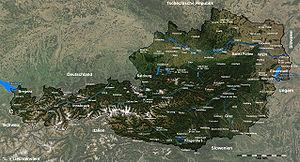
Voici une liste de points extrêmes de l'Autriche.
L'Autriche est un pays enclavé au cœur des Alpes, possédant des frontières avec huit pays : la Suisse et le Liechtenstein à l’ouest, l’Italie et la Slovénie au sud, la Hongrie et la Slovaquie à l’est, l’Allemagne et la République tchèque au nord.
Villes d'Autriche de plus de 10 000 habitants :